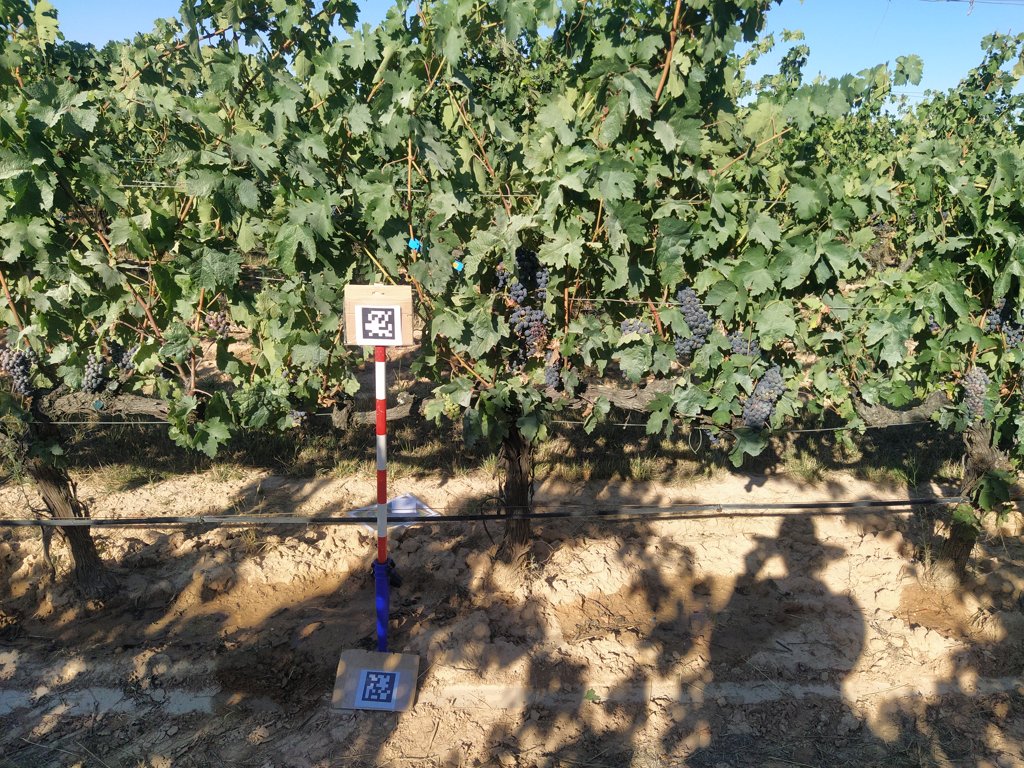
Berries visible: 871
Grape clusters: 15